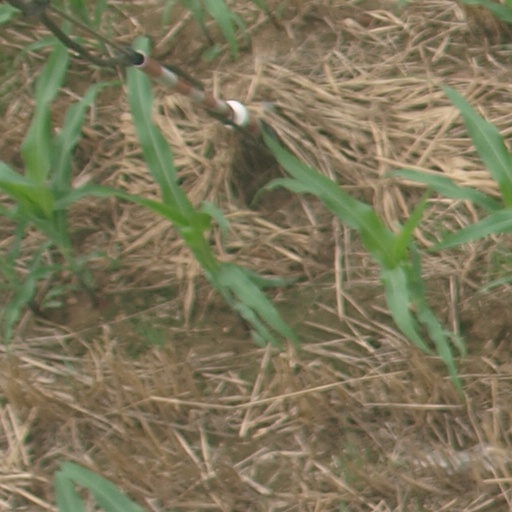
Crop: maize; corn